House of Tomorrow (Indiana)

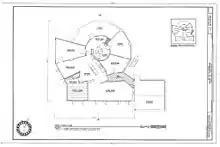
First floor plan of the House of Tomorrow, Beverly Shores, Indiana

The building is a three-story dodecagon, 42 feet in diameter. It was built using aluminum fascia with vermiculite interior walls. Plate glass walls are the most notable feature of the building. An airplane hangar was included, set four feet lower than the ground floor. When the house was moved to Beverly Shores, the ground floor was modified to make use of the garage and airplane hangar for living space. A carport was added. Windows were modified so that the occupants could open and close them to control the internal environment. The interior is designed around a central staircase in the dodecagonal prism structure. Most rooms are wedge shaped.